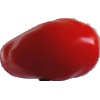
Label: Tomato 2